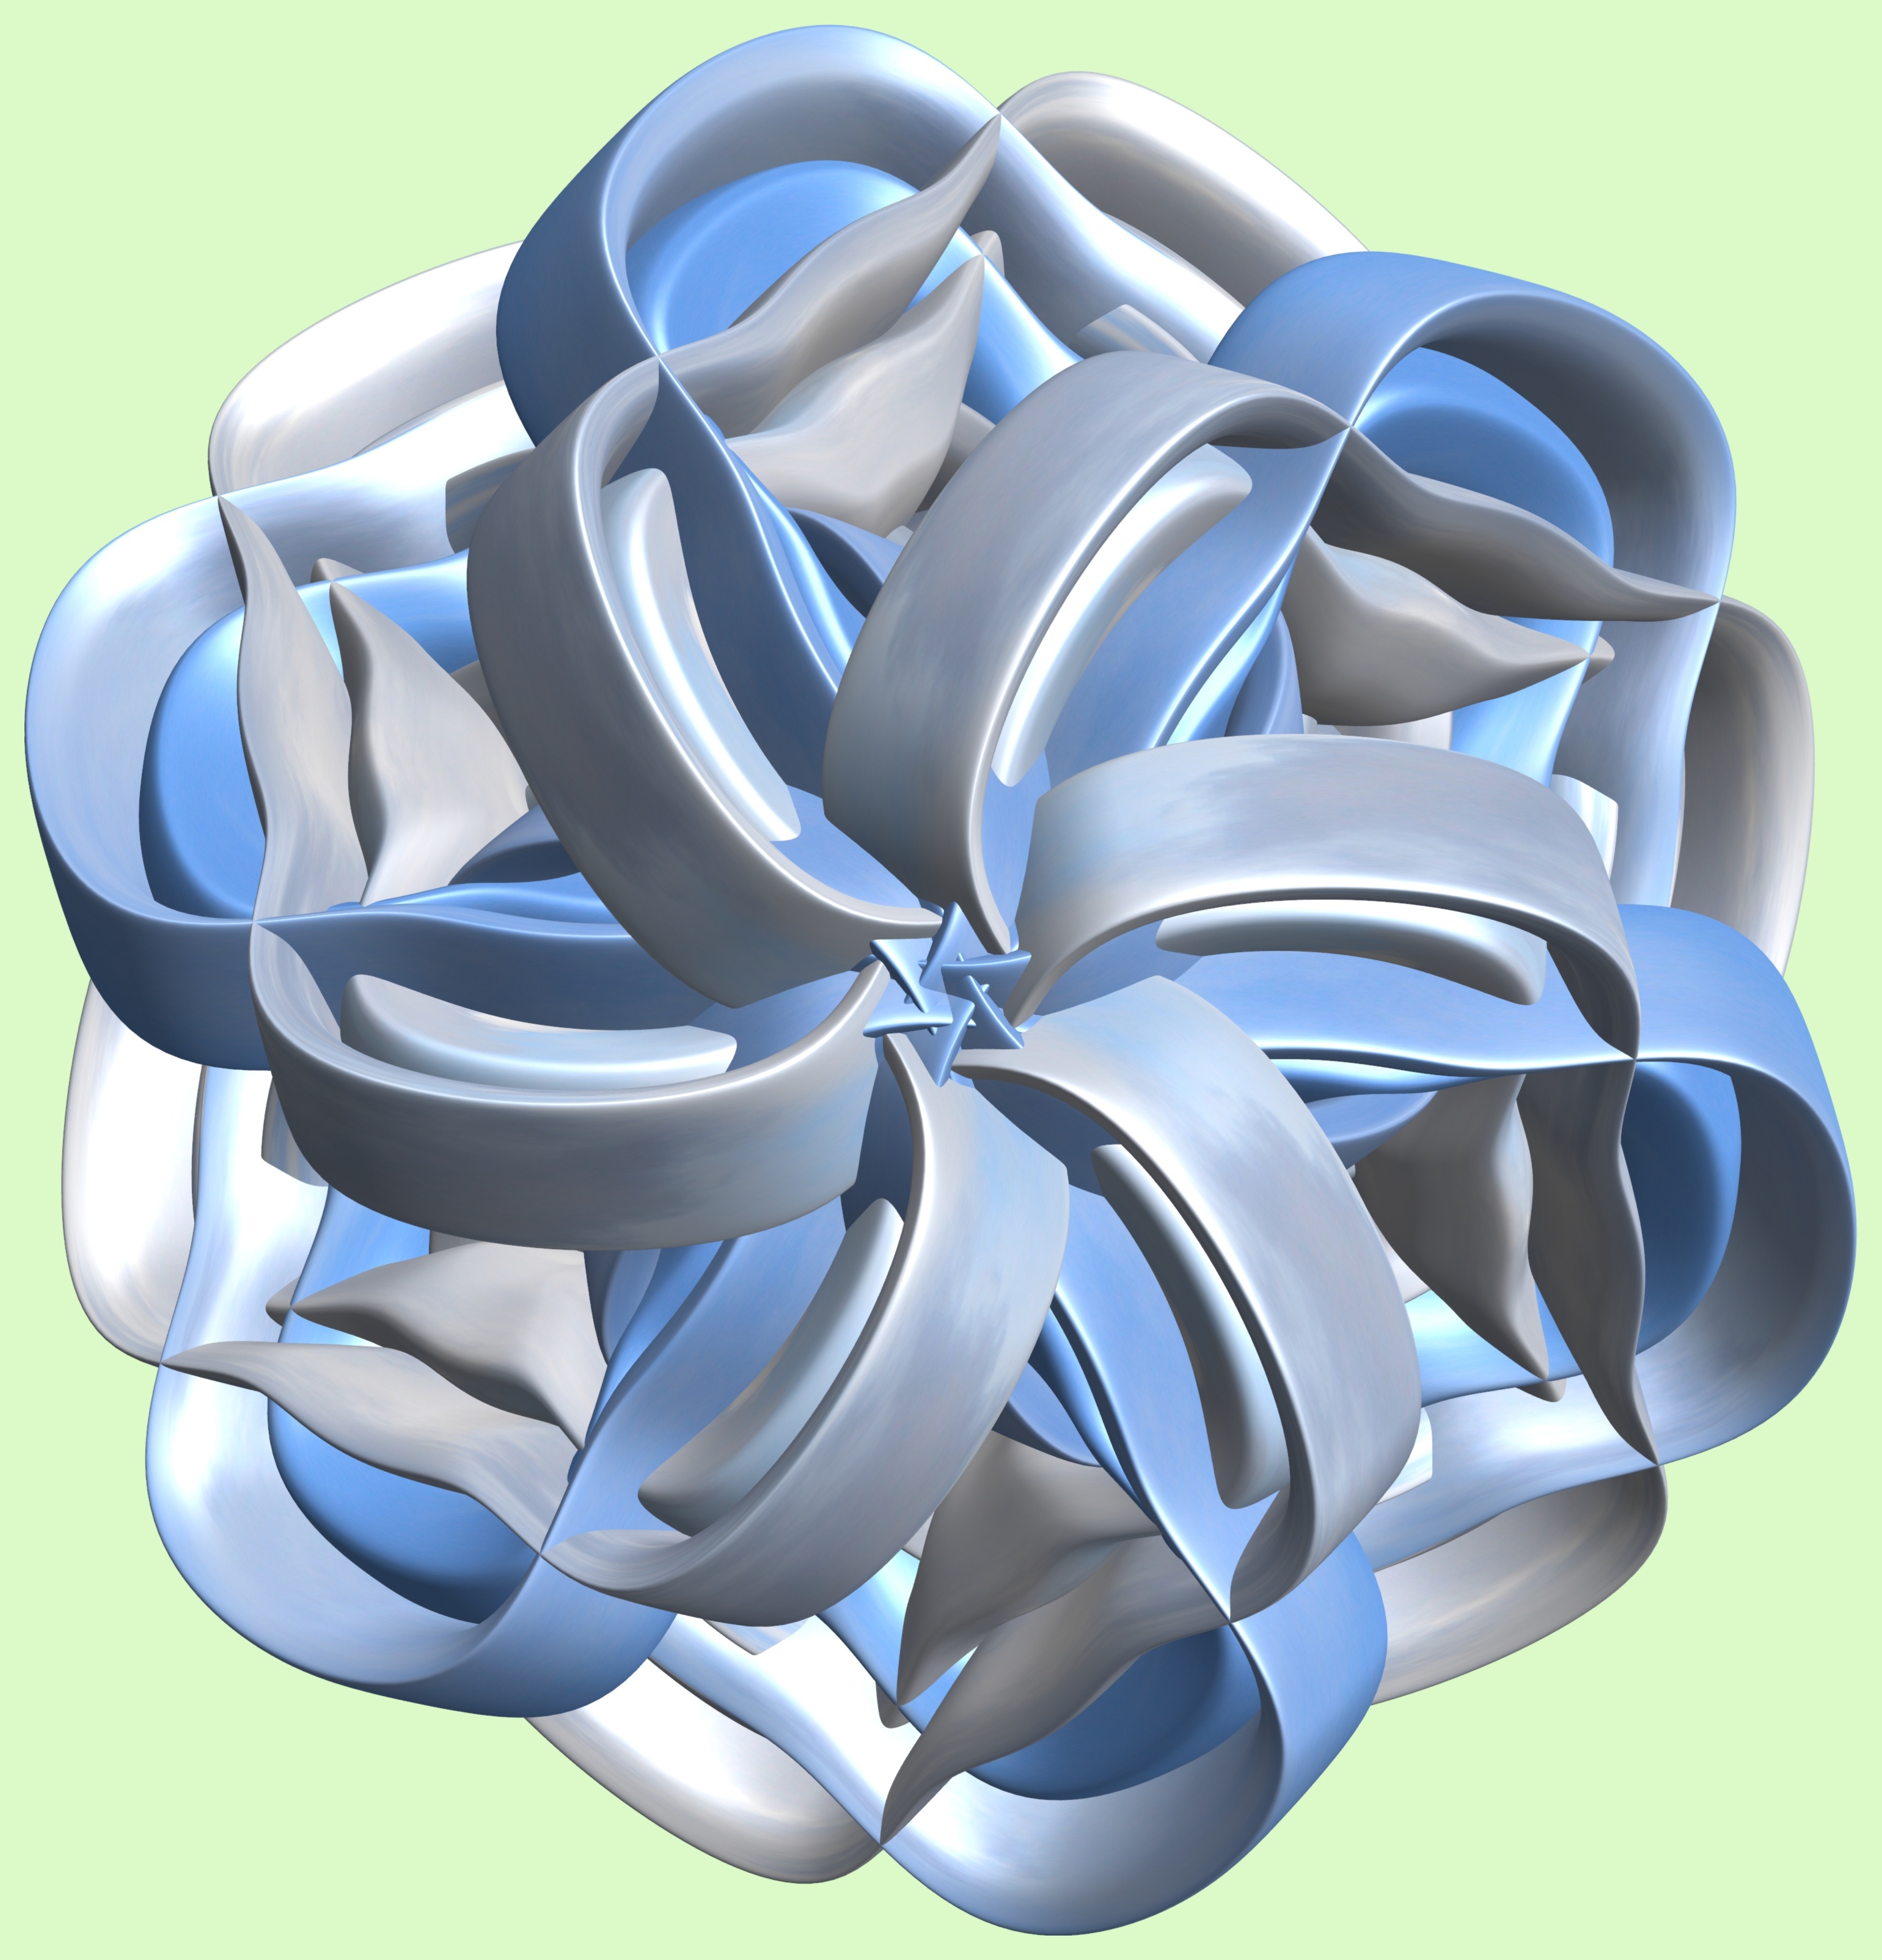
hand, structure, texture, flower, petal, pattern, circle, human body, illustration, design, symmetry, 3d, graphic, organ, torus, mathematica, cg, parametricplot3d, code, program, algorithm, mapping